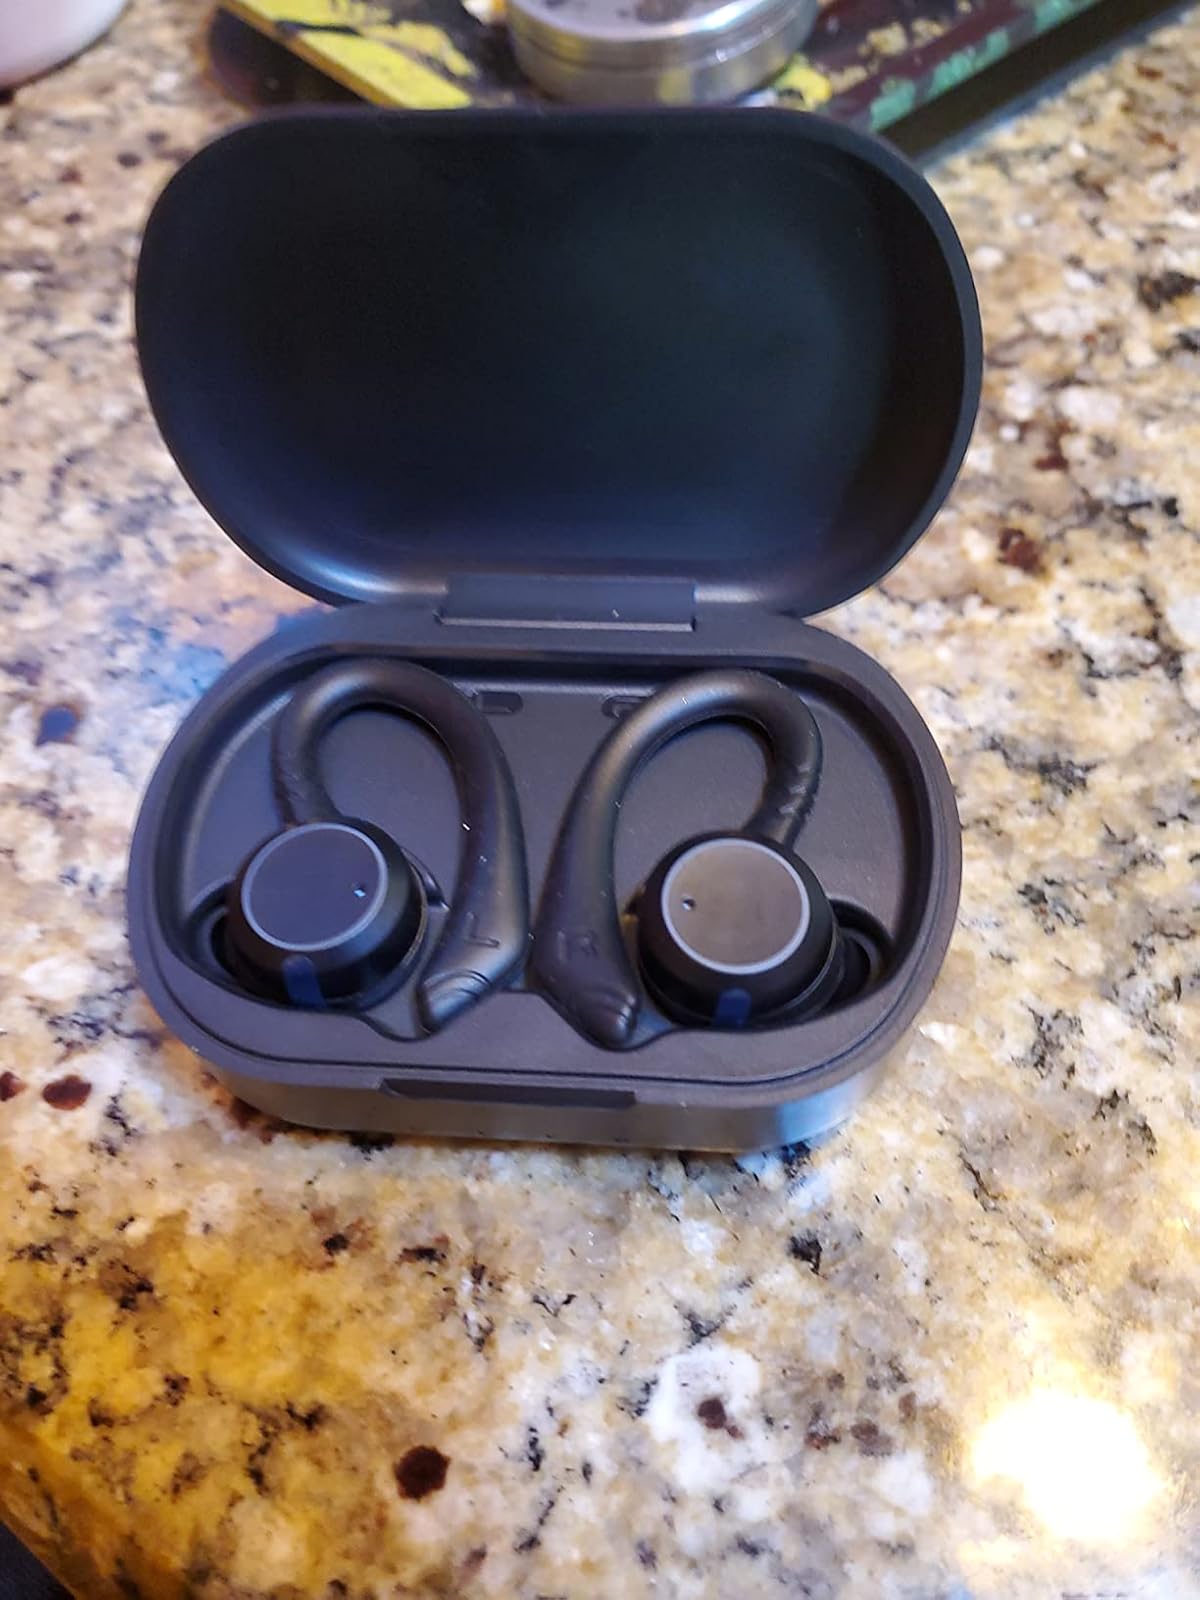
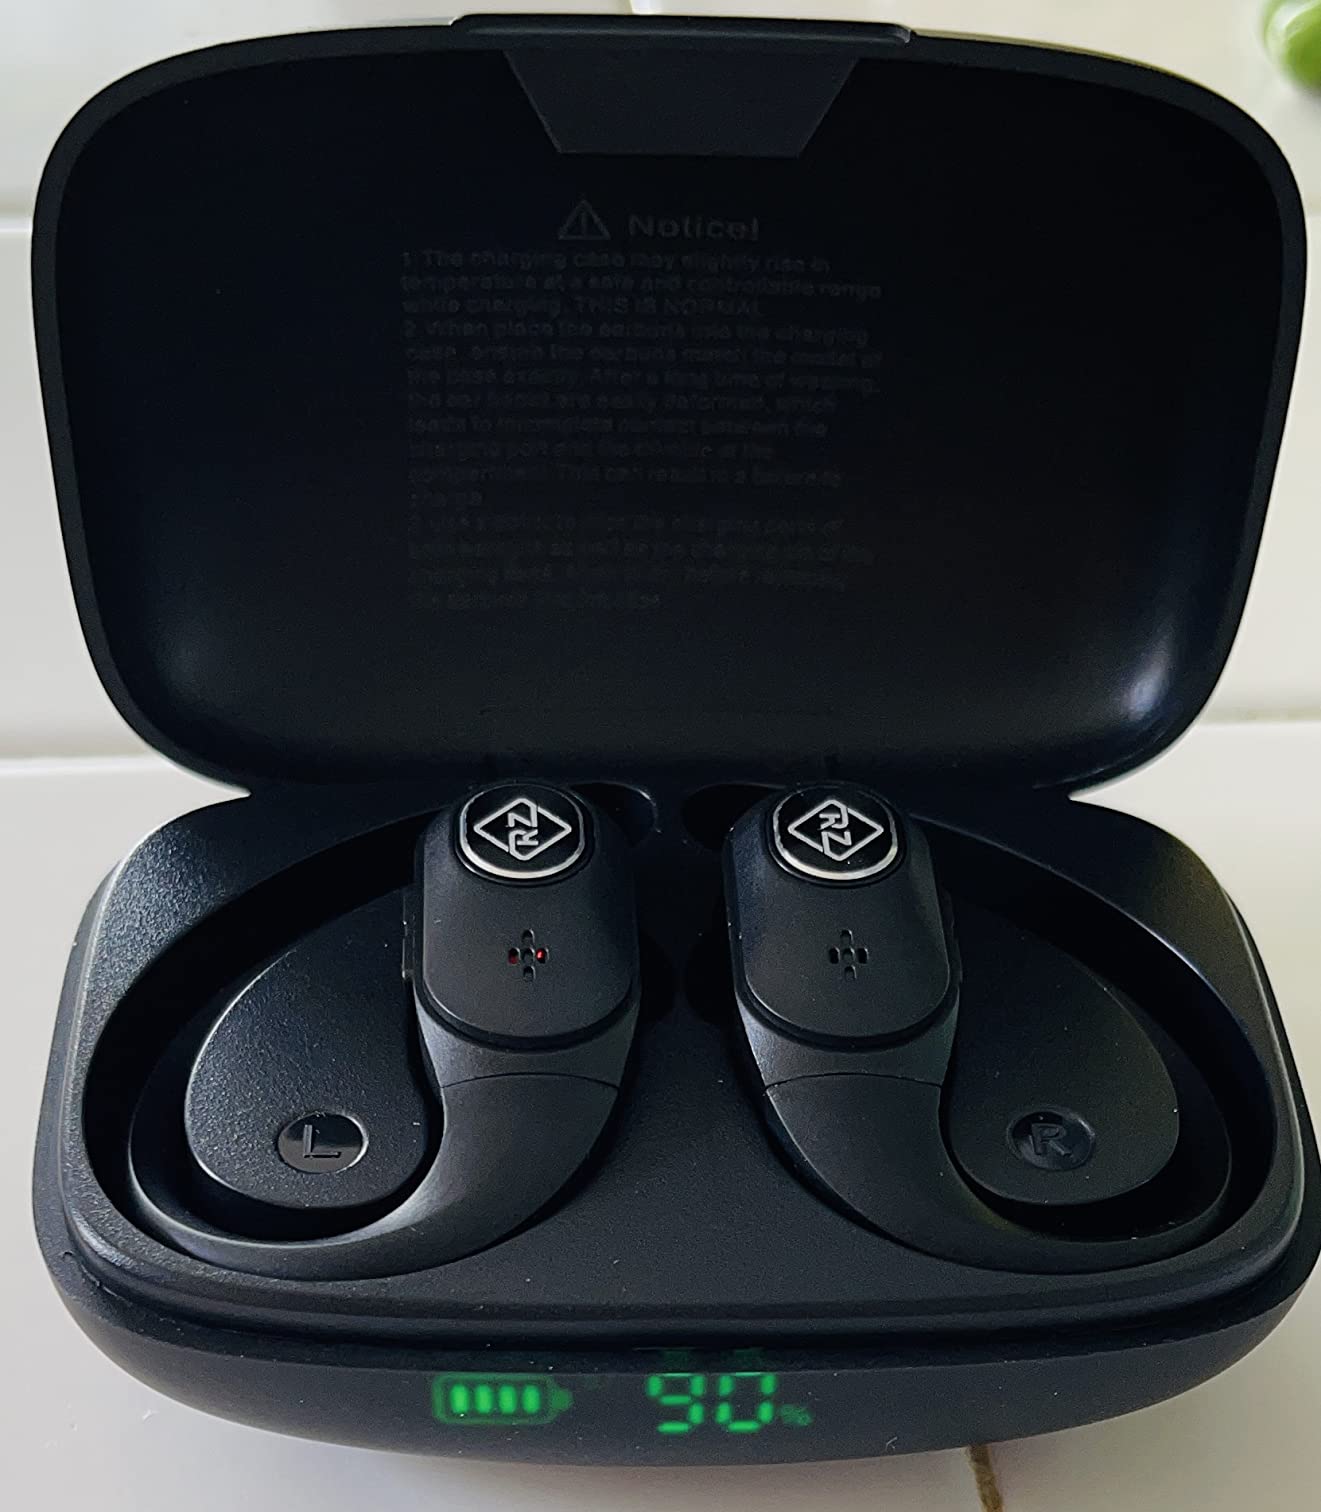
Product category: earbuds
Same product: no